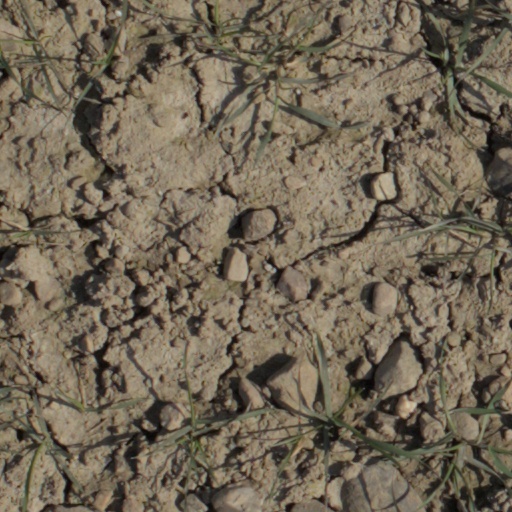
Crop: wheat